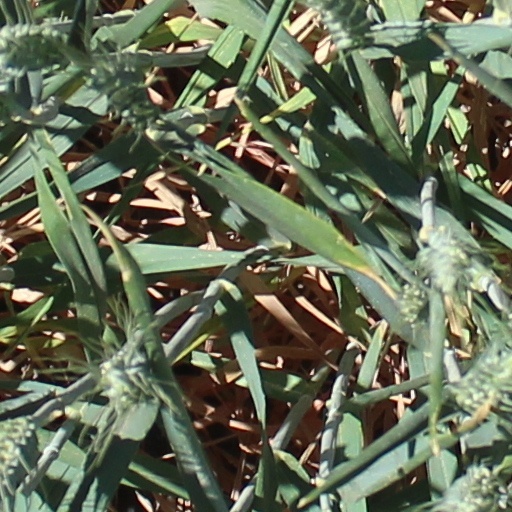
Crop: wheat